Beizhen

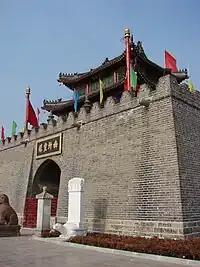
Drum Tower of Beizhen

There are three subdistricts, 14 towns, and six townships under the city's administration.